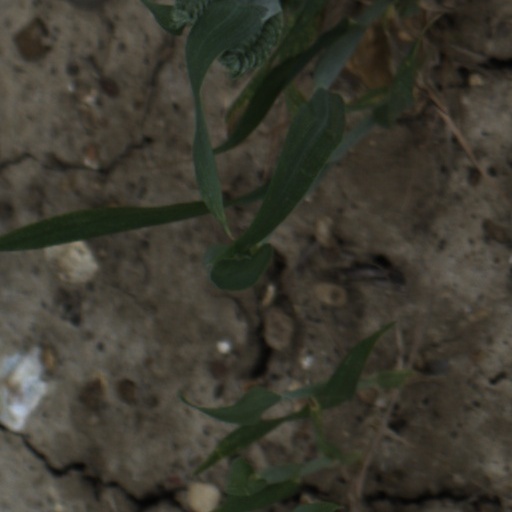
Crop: wheat